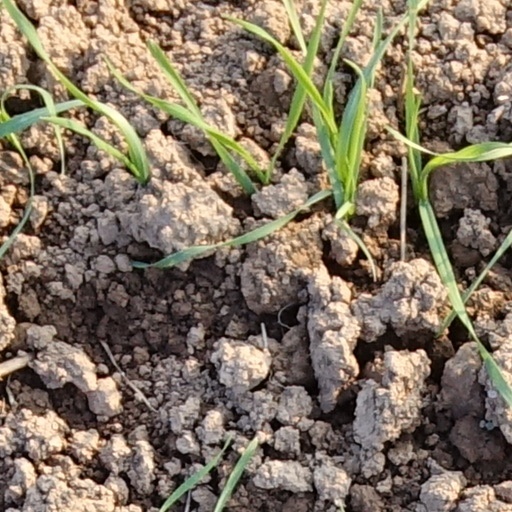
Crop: wheat